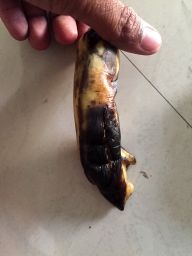
Fruit: Banana
Quality: Bad